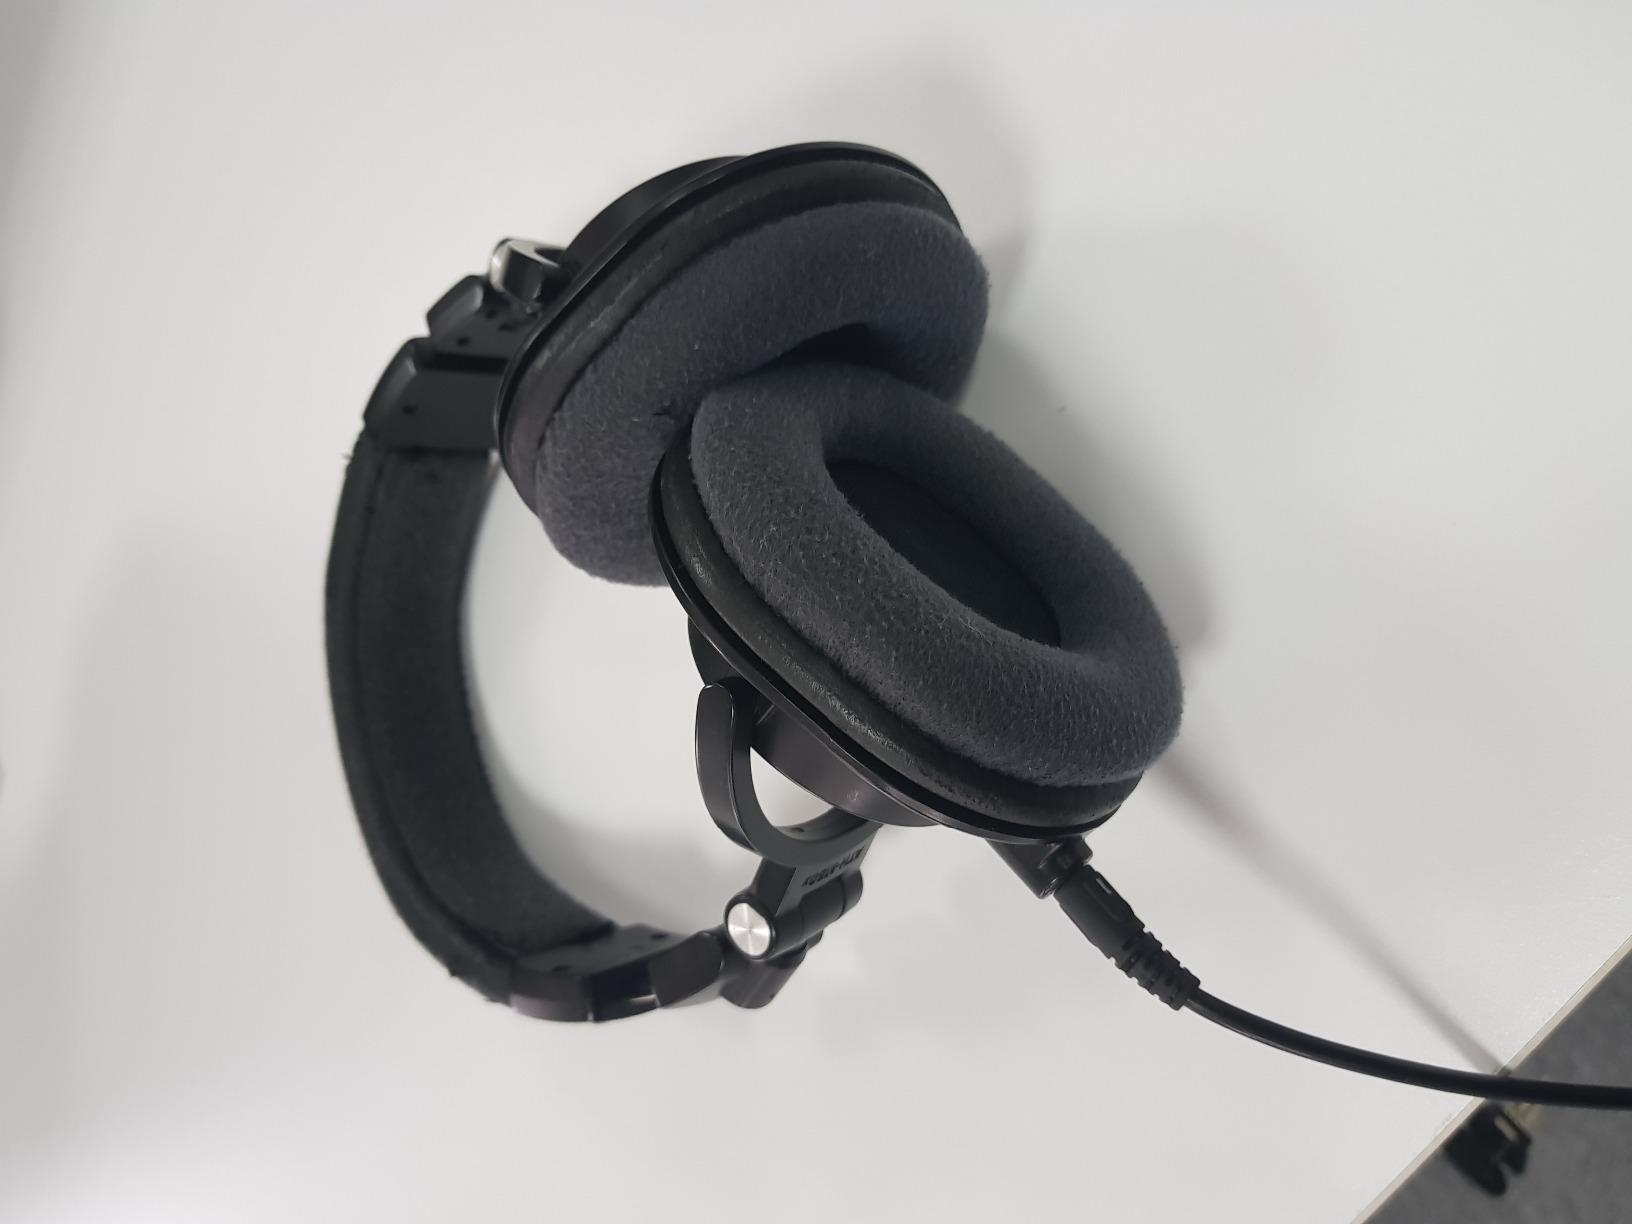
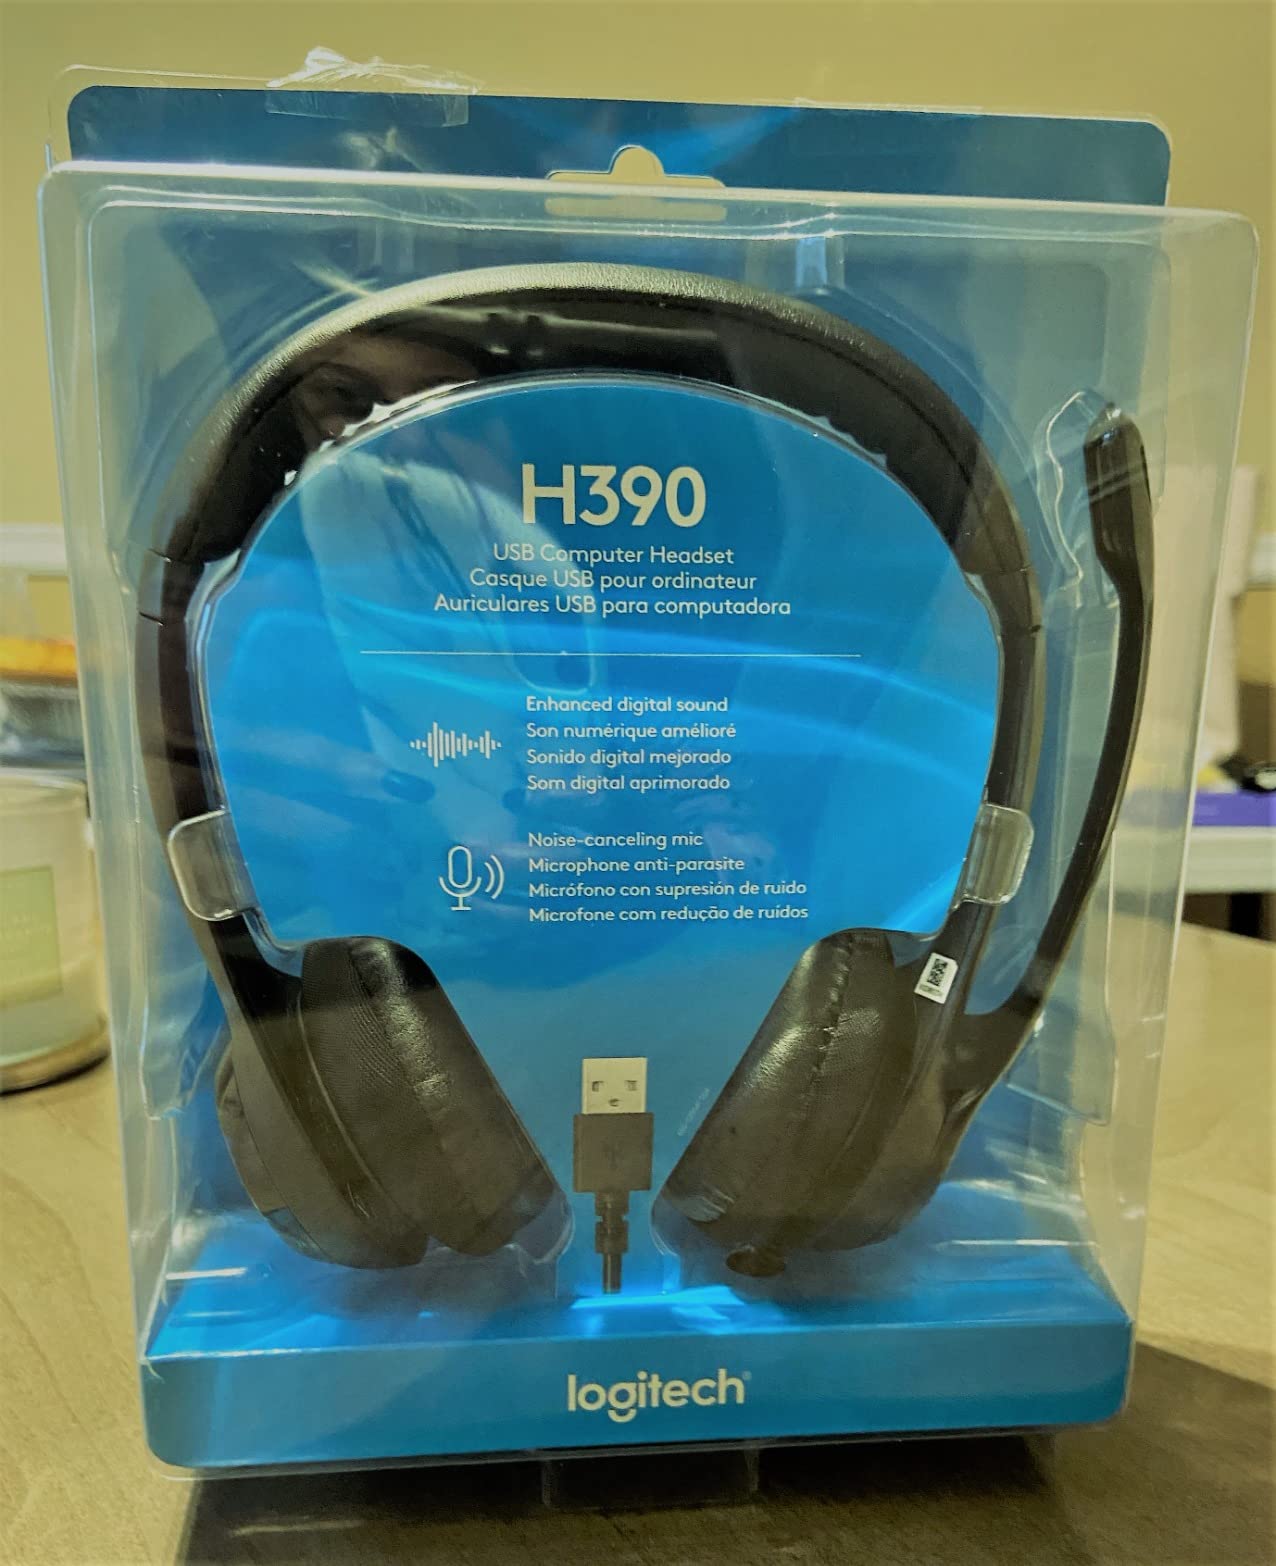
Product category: headphones
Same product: no